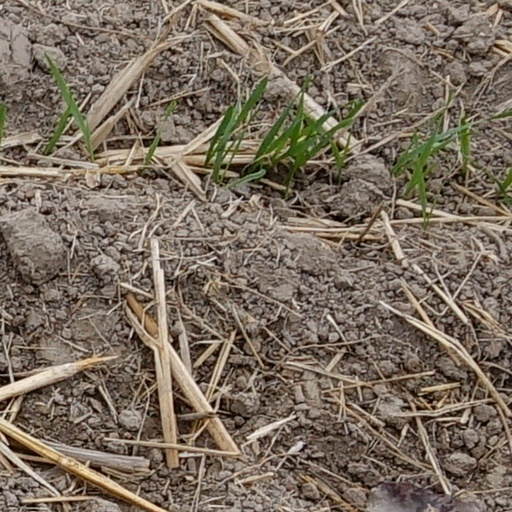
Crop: wheat